Kootenay-Rockies

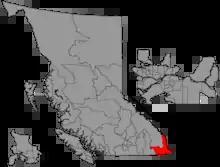

Kootenay-Rockies (formerly Kootenay from 1966 to 2001; East Kootenay from 2001 to 2009; Kootenay East from 2009 to 2024) is a provincial electoral district for the Legislative Assembly of British Columbia, Canada.